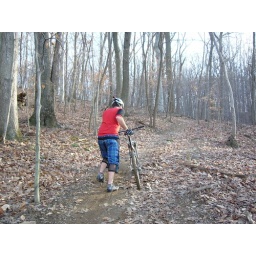
Casey in his golf shorts walking up a hill